Poland in the Eurovision Song Contest 2018

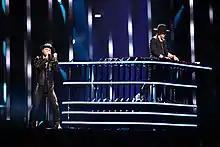
Gromee and Lukas Meijer during a rehearsal before the second semi-final

Gromee and Lukas Meijer took part in technical rehearsals on 2 and 5 May, followed by dress rehearsals on 7 and 8 May. This included the jury show on 7 May where the professional juries of each country watched and voted on the competing entries.